Military district

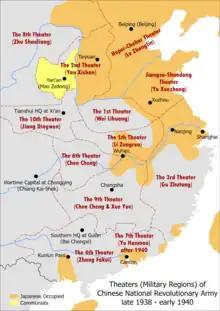
NRA operational regions from late 1938 to early 1940

The military regions (originally eleven, then seven) of the People's Liberation Army were divided into military districts (usually contiguous with provinces) and military sub-districts, under the command of the Central Military Commission.